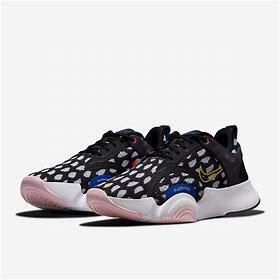
Brand: Nike
Model: Superrep Go